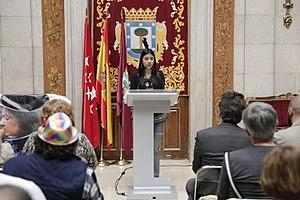
Laura Zúñiga Cáceres, née en 1993, est une militante hondurienne des droits de l'homme et des droits indigènes.